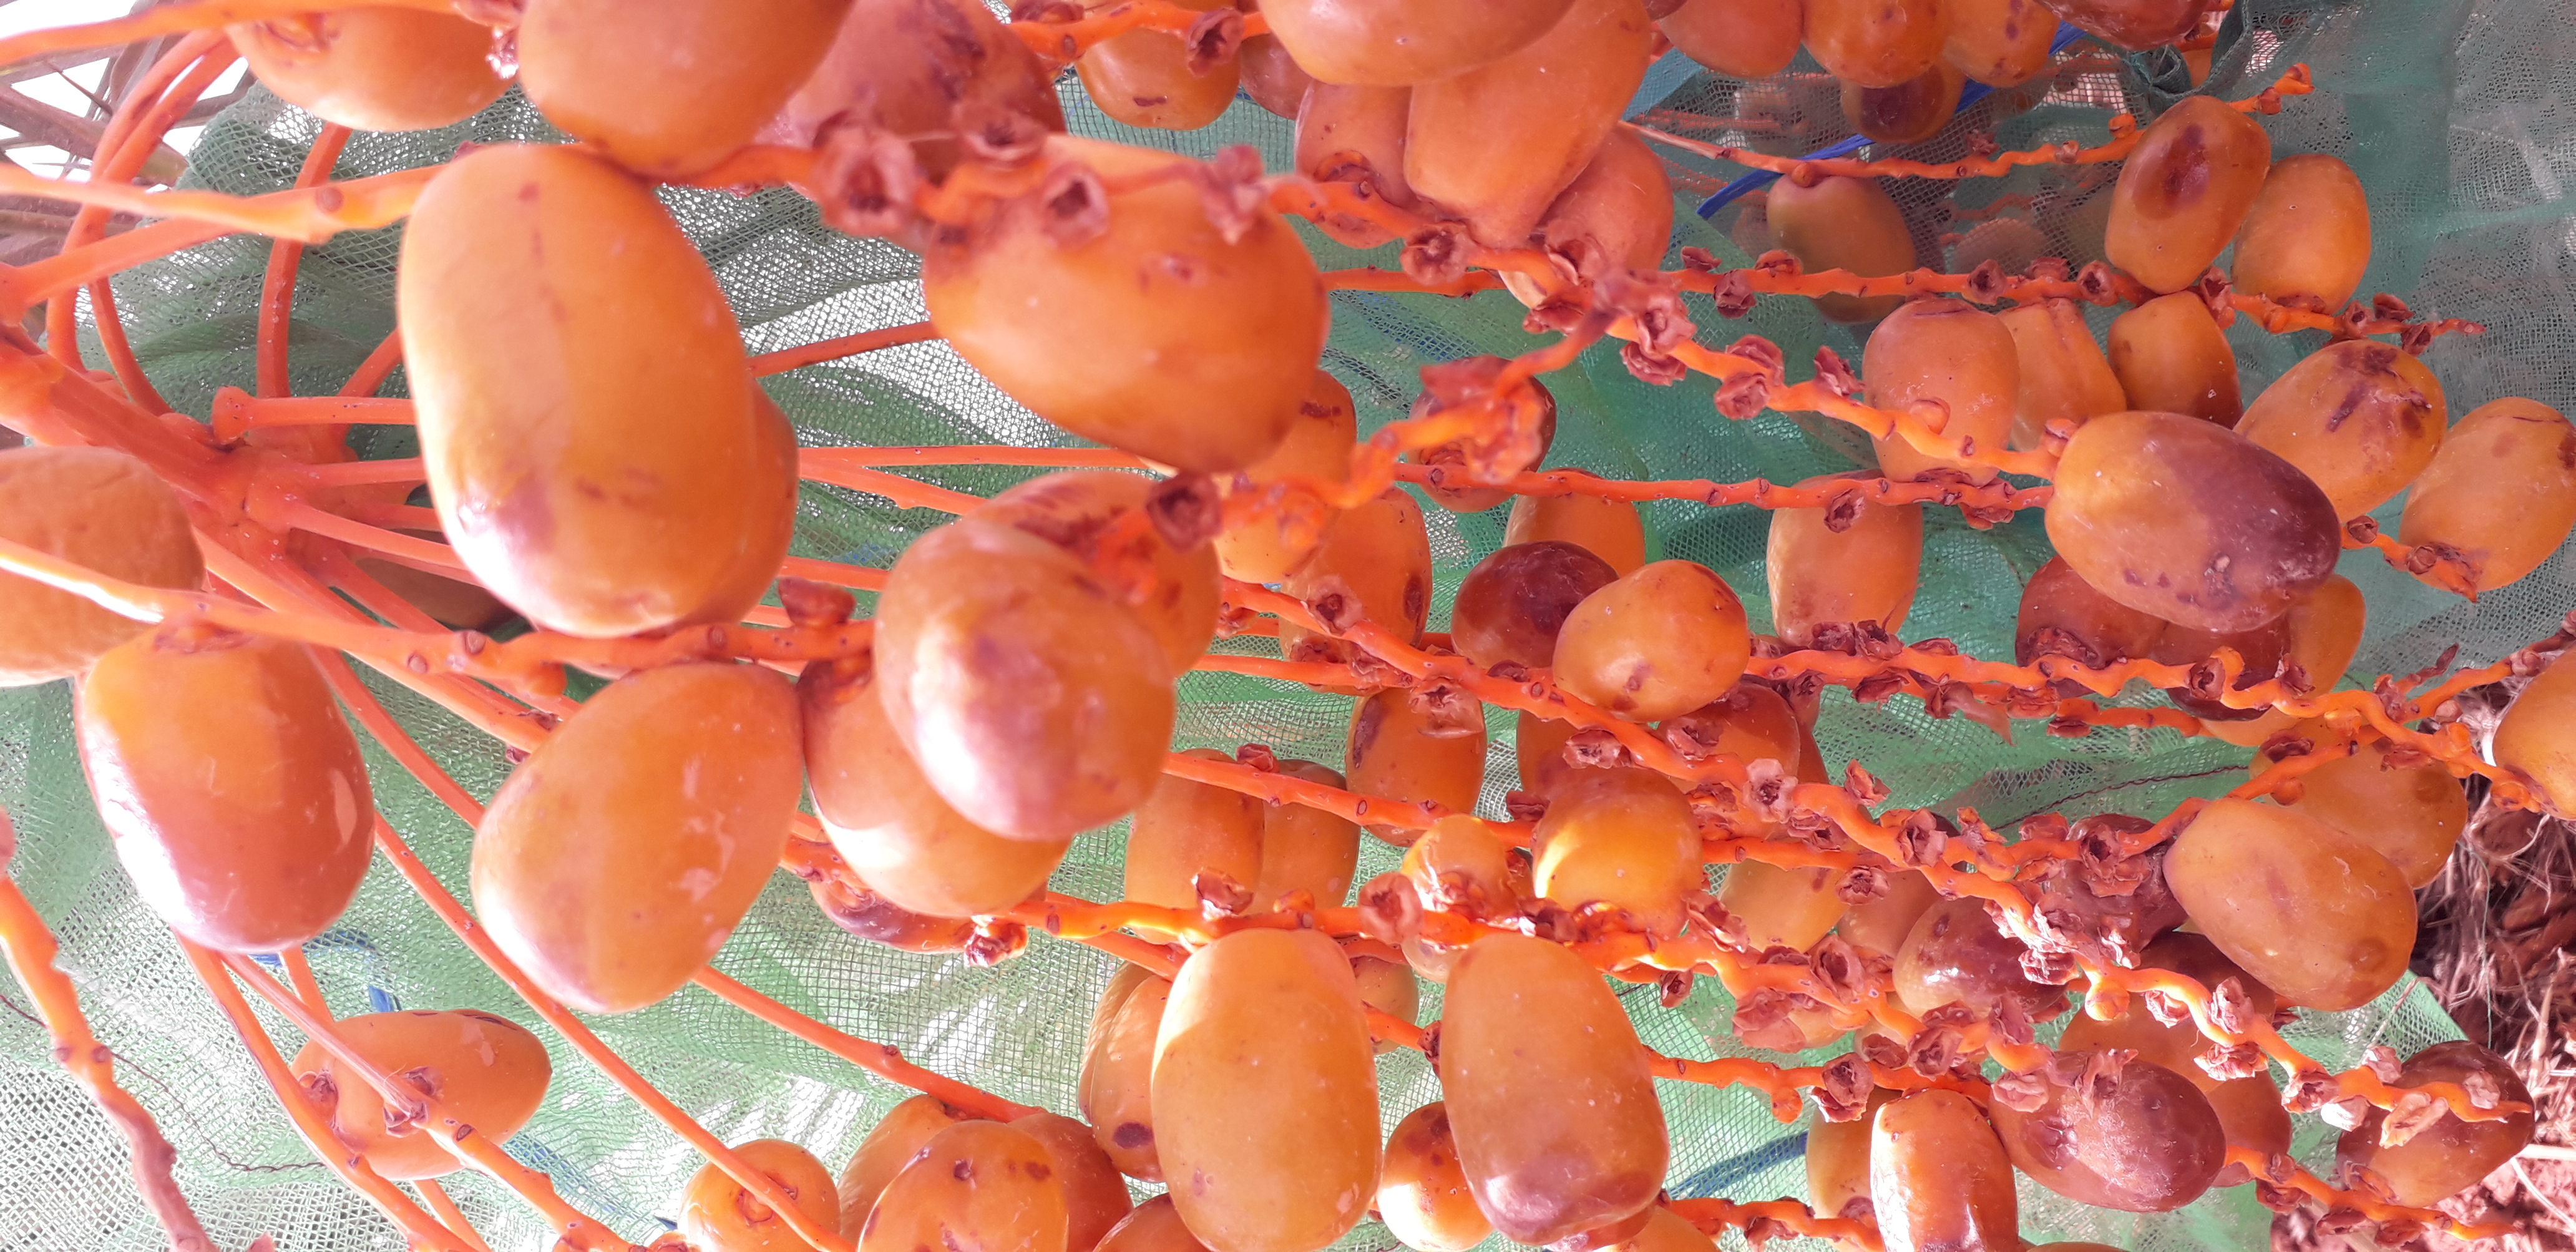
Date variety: Boufagous